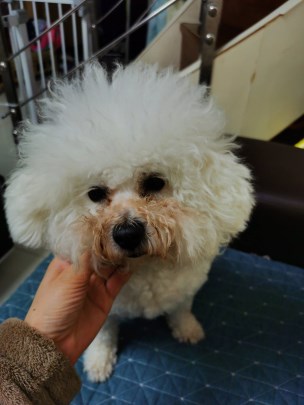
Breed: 3083-n000117-Bichon_Frise